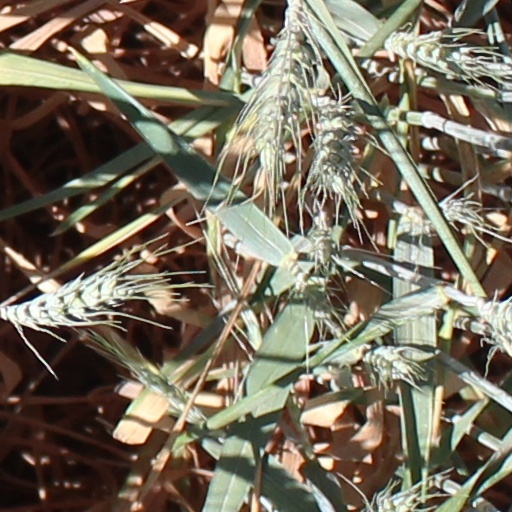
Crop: wheat